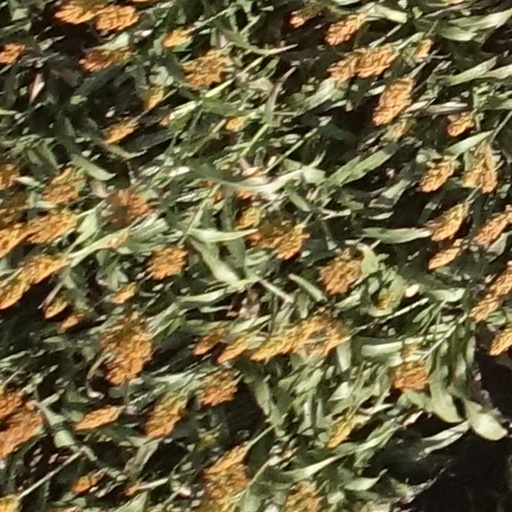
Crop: sorghum